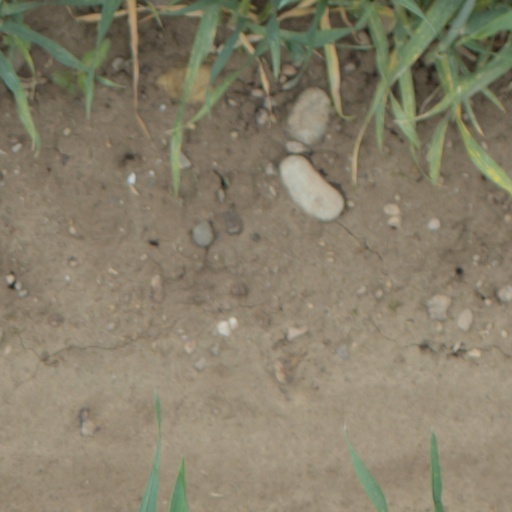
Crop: wheat